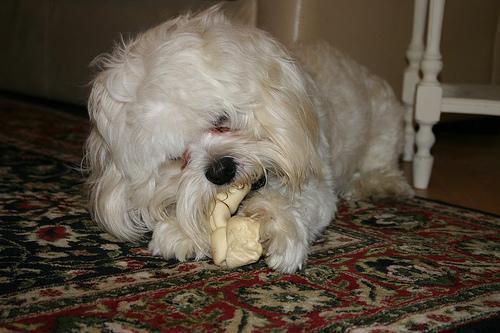
Lhasa